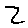
Label: 2